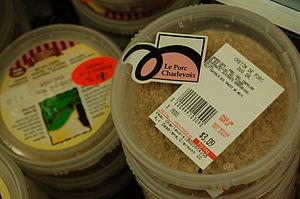
Le Québec est une province du Canada. Sa capitale est Québec et sa métropole est Montréal. La langue officielle de cette province est le français.
Le terme cretons désigne une charcuterie québécoise similaire au pâté marmite poitevin proche également des crétouns ou du graissin de Normandie et des rillettes du Mans ou de Connerré, à la différence qu'elle est faite de porc haché plutôt qu'avec des morceaux de porc effilochés à la fourchette après cuisson lente au four.